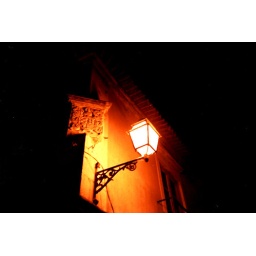
old lamp in the street